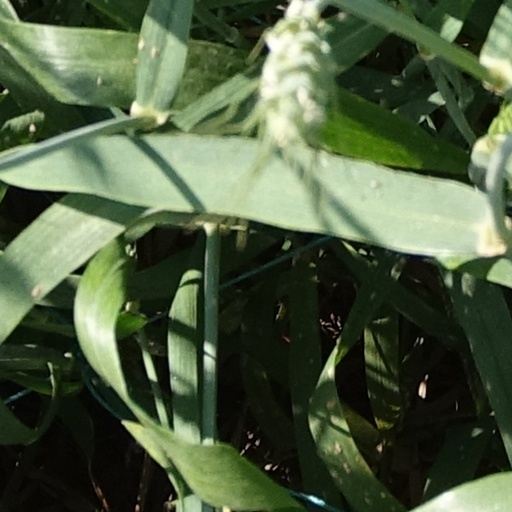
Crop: wheat